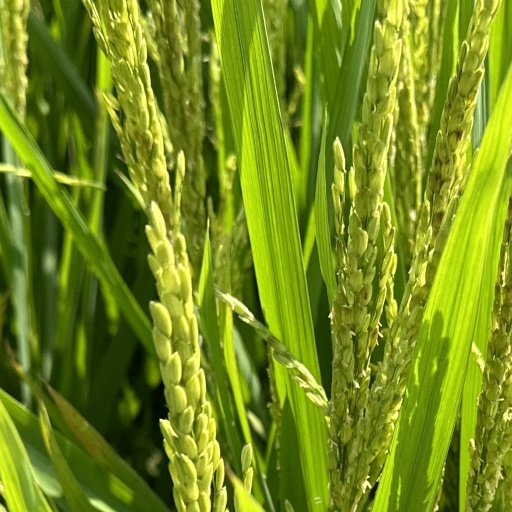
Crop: rice